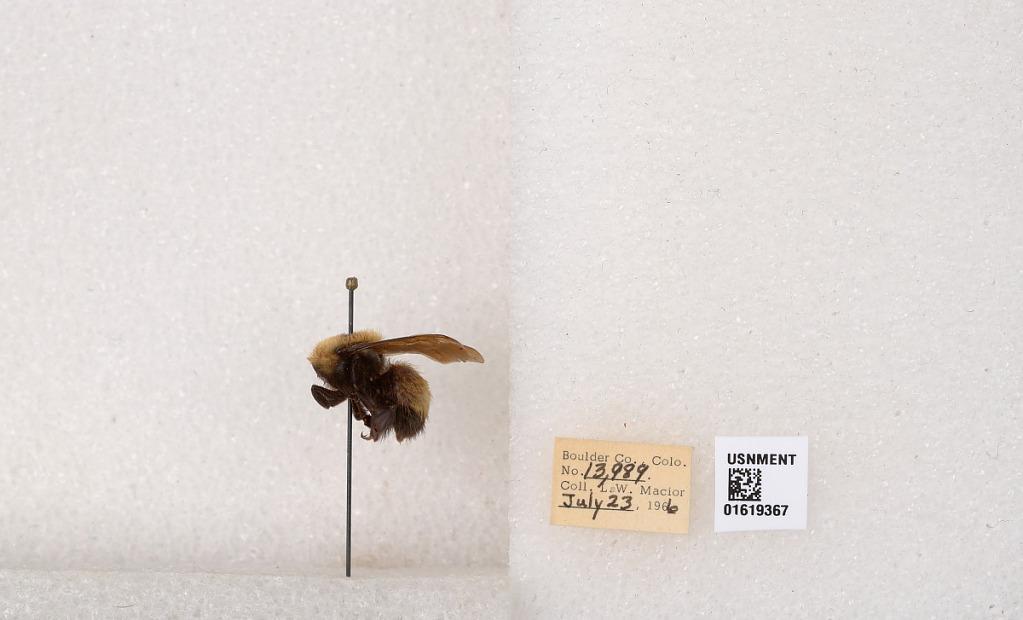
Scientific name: Bombus (Bombus) nevadensis Cresson